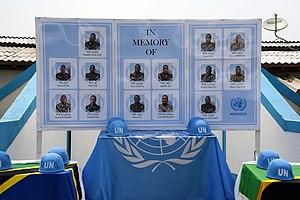
Goma, Nord Kivu, RD Congo – «Nous honorons la mémoire de ces braves gens fauchés dans la force de l’âge alors qu’ils étaient venus, avec fougue et enthousiasme, pour aider leurs frères et sœurs de la RDC. Ils ont été lâchement attaqués par les ennemis de la paix
La bataille de Semuliki a lieu le 7 décembre 2017, lors de la guerre du Kivu.